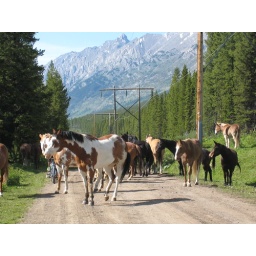
These horses had bear bells and were rather interested in us as we carefully navigate through them.